Let Us Live

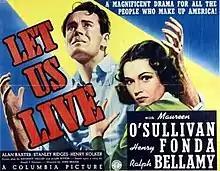
Theatrical release poster

Let Us Live is a 1939 American crime film directed by John Brahm starring Maureen O'Sullivan, Henry Fonda and Ralph Bellamy.